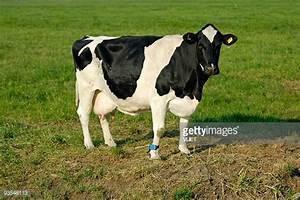
cow